Monochrome photography

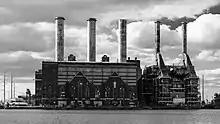
Digital photo of Kearny Generating Station, converted to black and white in Lightroom, with color channels adjusted to mimic the effect of a red filter.

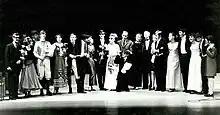
1968 group portrait of a Swedish musical's cast

Black-and-white photography is considered by some to be more subtle and interpretive, and less realistic than color photography. Monochrome images are not direct renditions of their subjects, but are abstractions from reality, representing colors in shades of grey. In computer terms, this is often called greyscale. Black-and-white photography is considered by some to add a more emotional touch to the subject, compared with the original colored photography.